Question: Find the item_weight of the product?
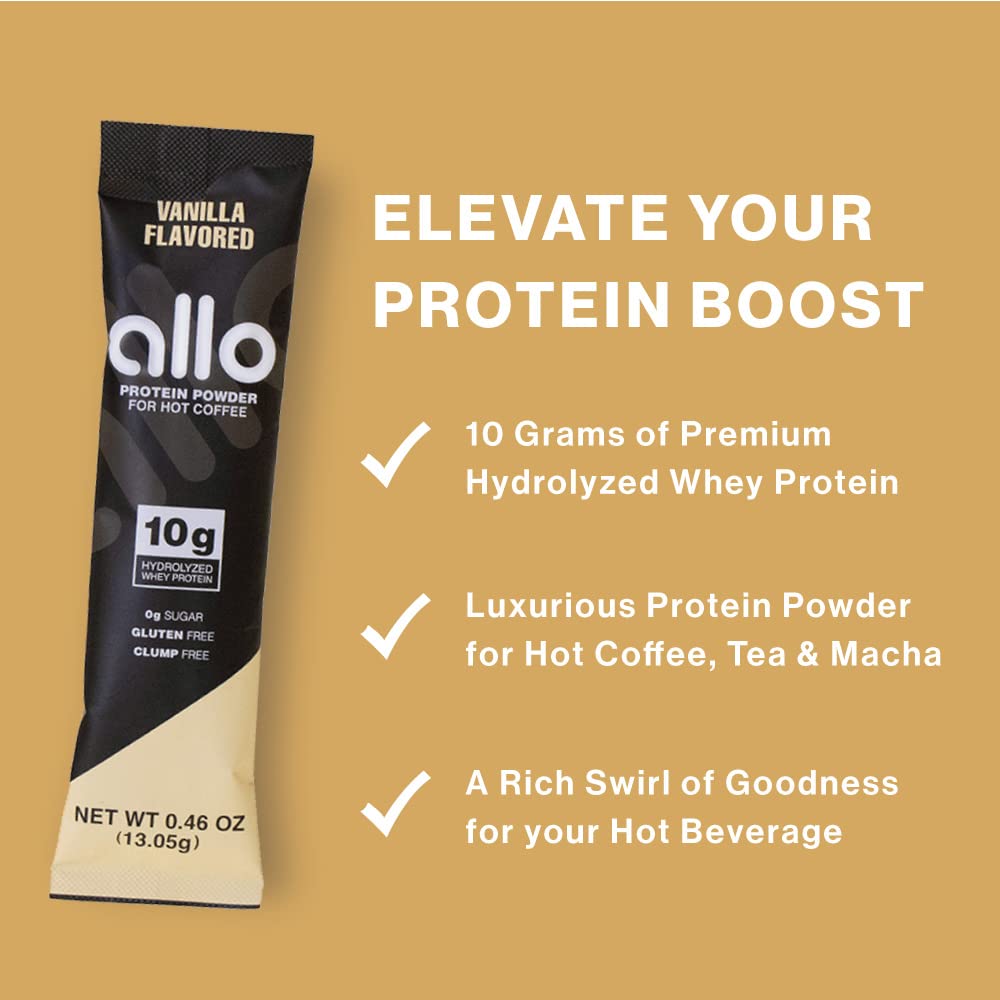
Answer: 13.05 gram